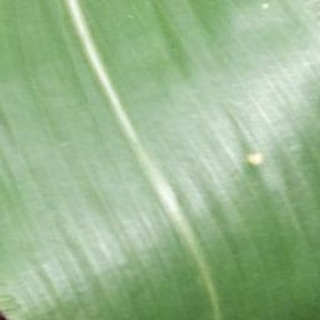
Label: healthy_corn